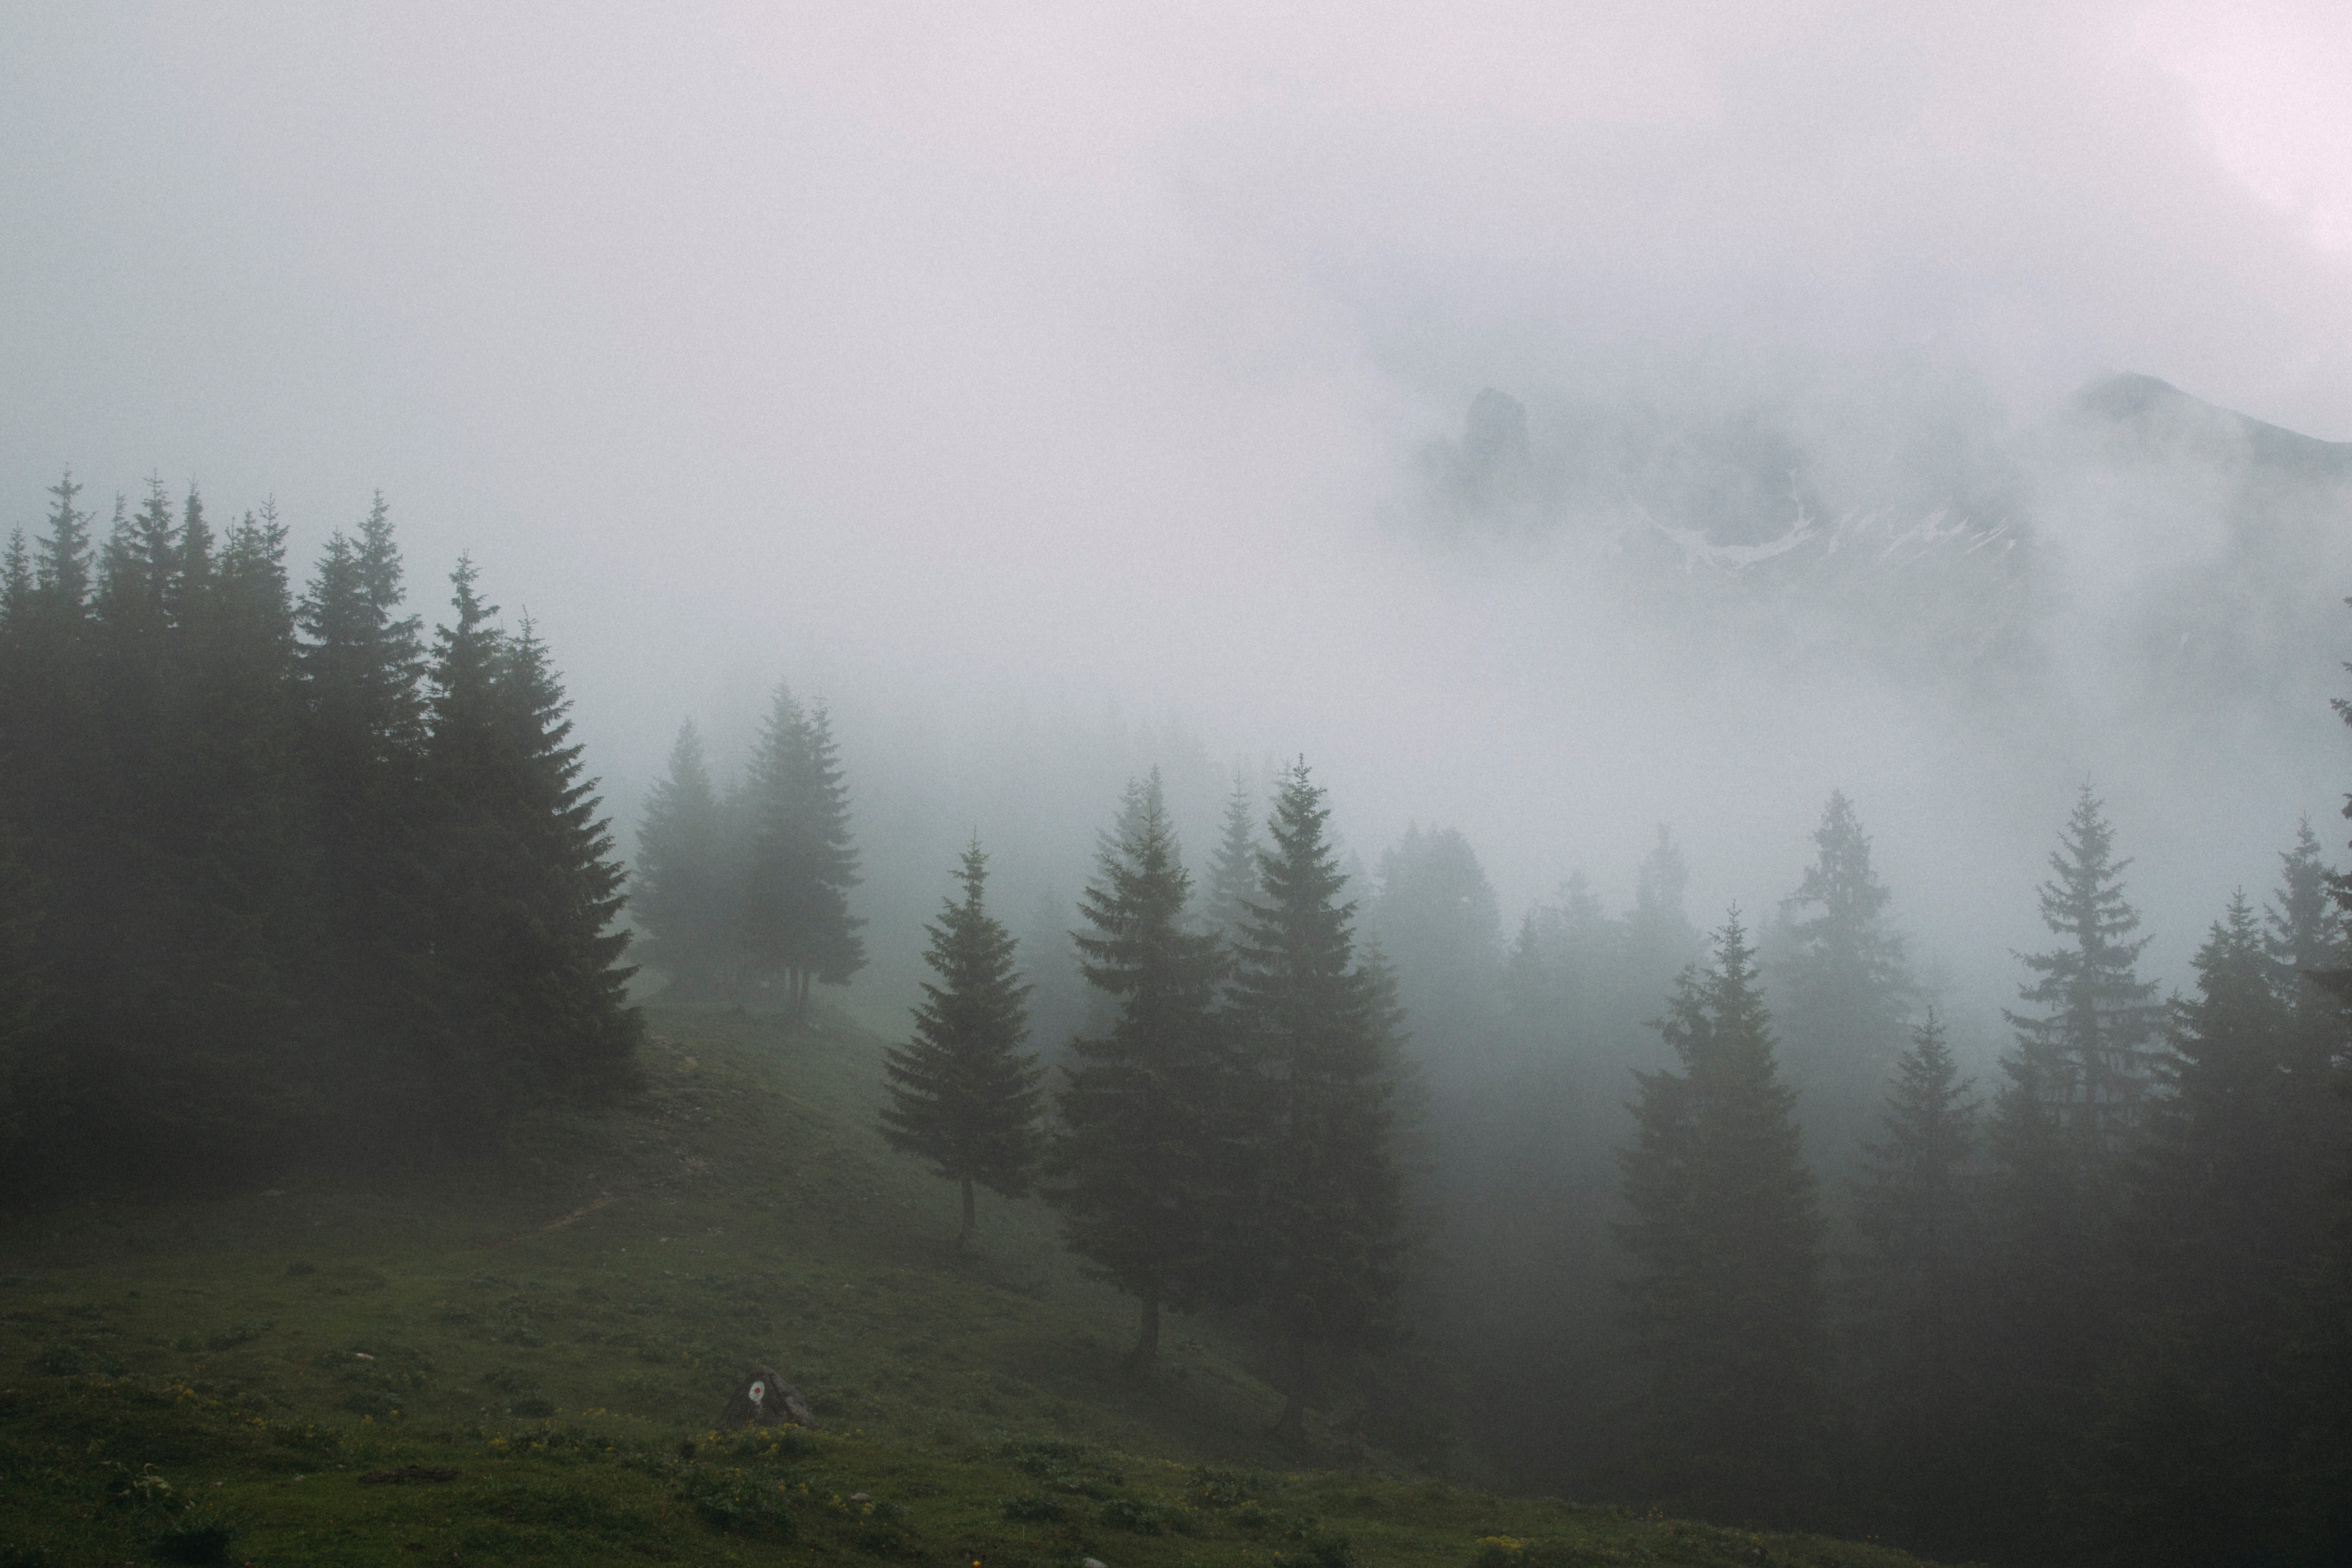
tree, nature, forest, mountain, cloud, fog, mist, sunlight, morning, hill, dawn, atmosphere, mountain range, weather, haze, habitat, drizzle, natural environment, geographical feature, atmospheric phenomenon, mountainous landforms